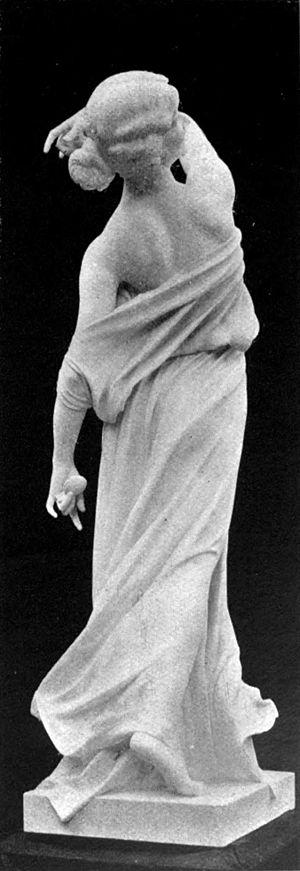
La Danse Profane, commandé par l'état
Nestor Émile Joseph Carlier, né à Cambrai le 3 janvier 1849 et mort à Paris le 11 avril 1927, est un sculpteur français.